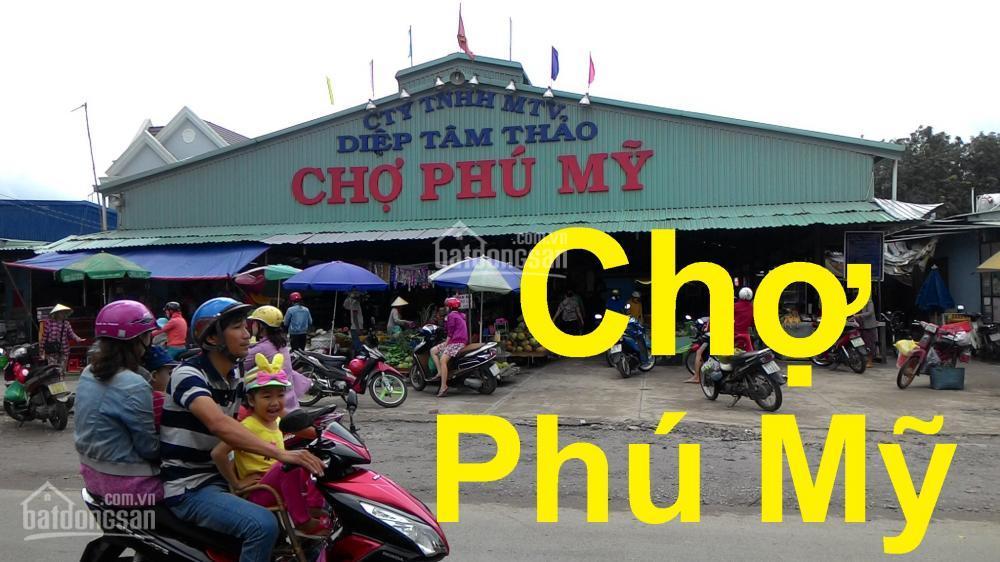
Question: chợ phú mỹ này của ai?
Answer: của công ty trách nhiệm hữu hạn một thành viên diệp tâm thảo